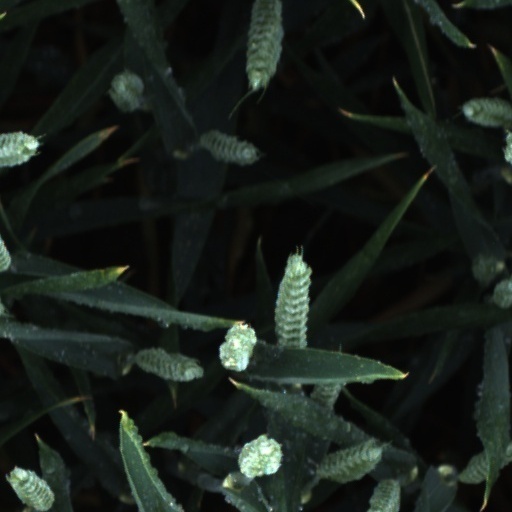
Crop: wheat